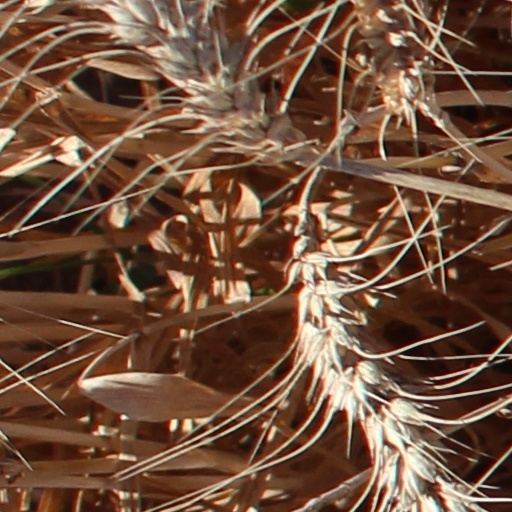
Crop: wheat